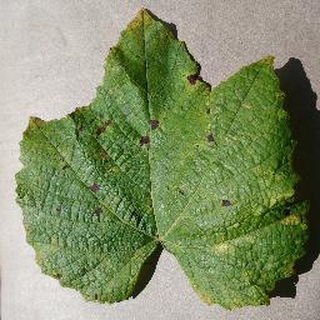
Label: grape_leaf_blight